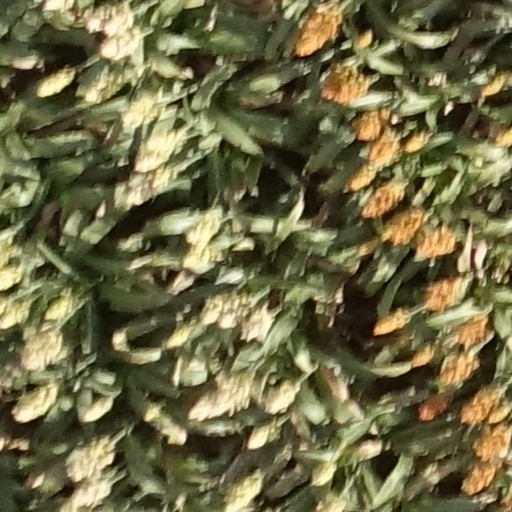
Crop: sorghum